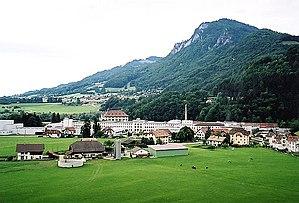
Broc est une localité et une commune suisse du canton de Fribourg, située dans le district de la Gruyère.